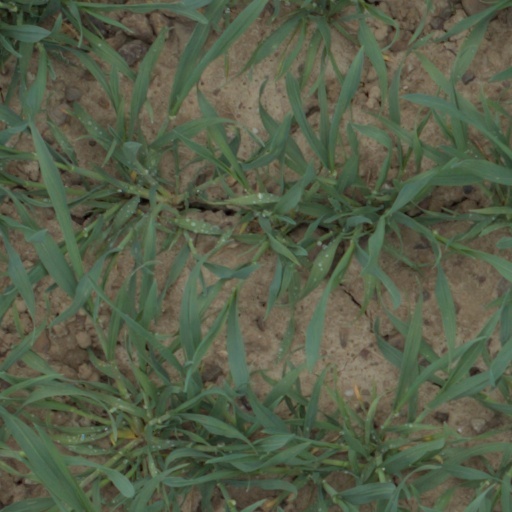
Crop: wheat